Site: brandenburg
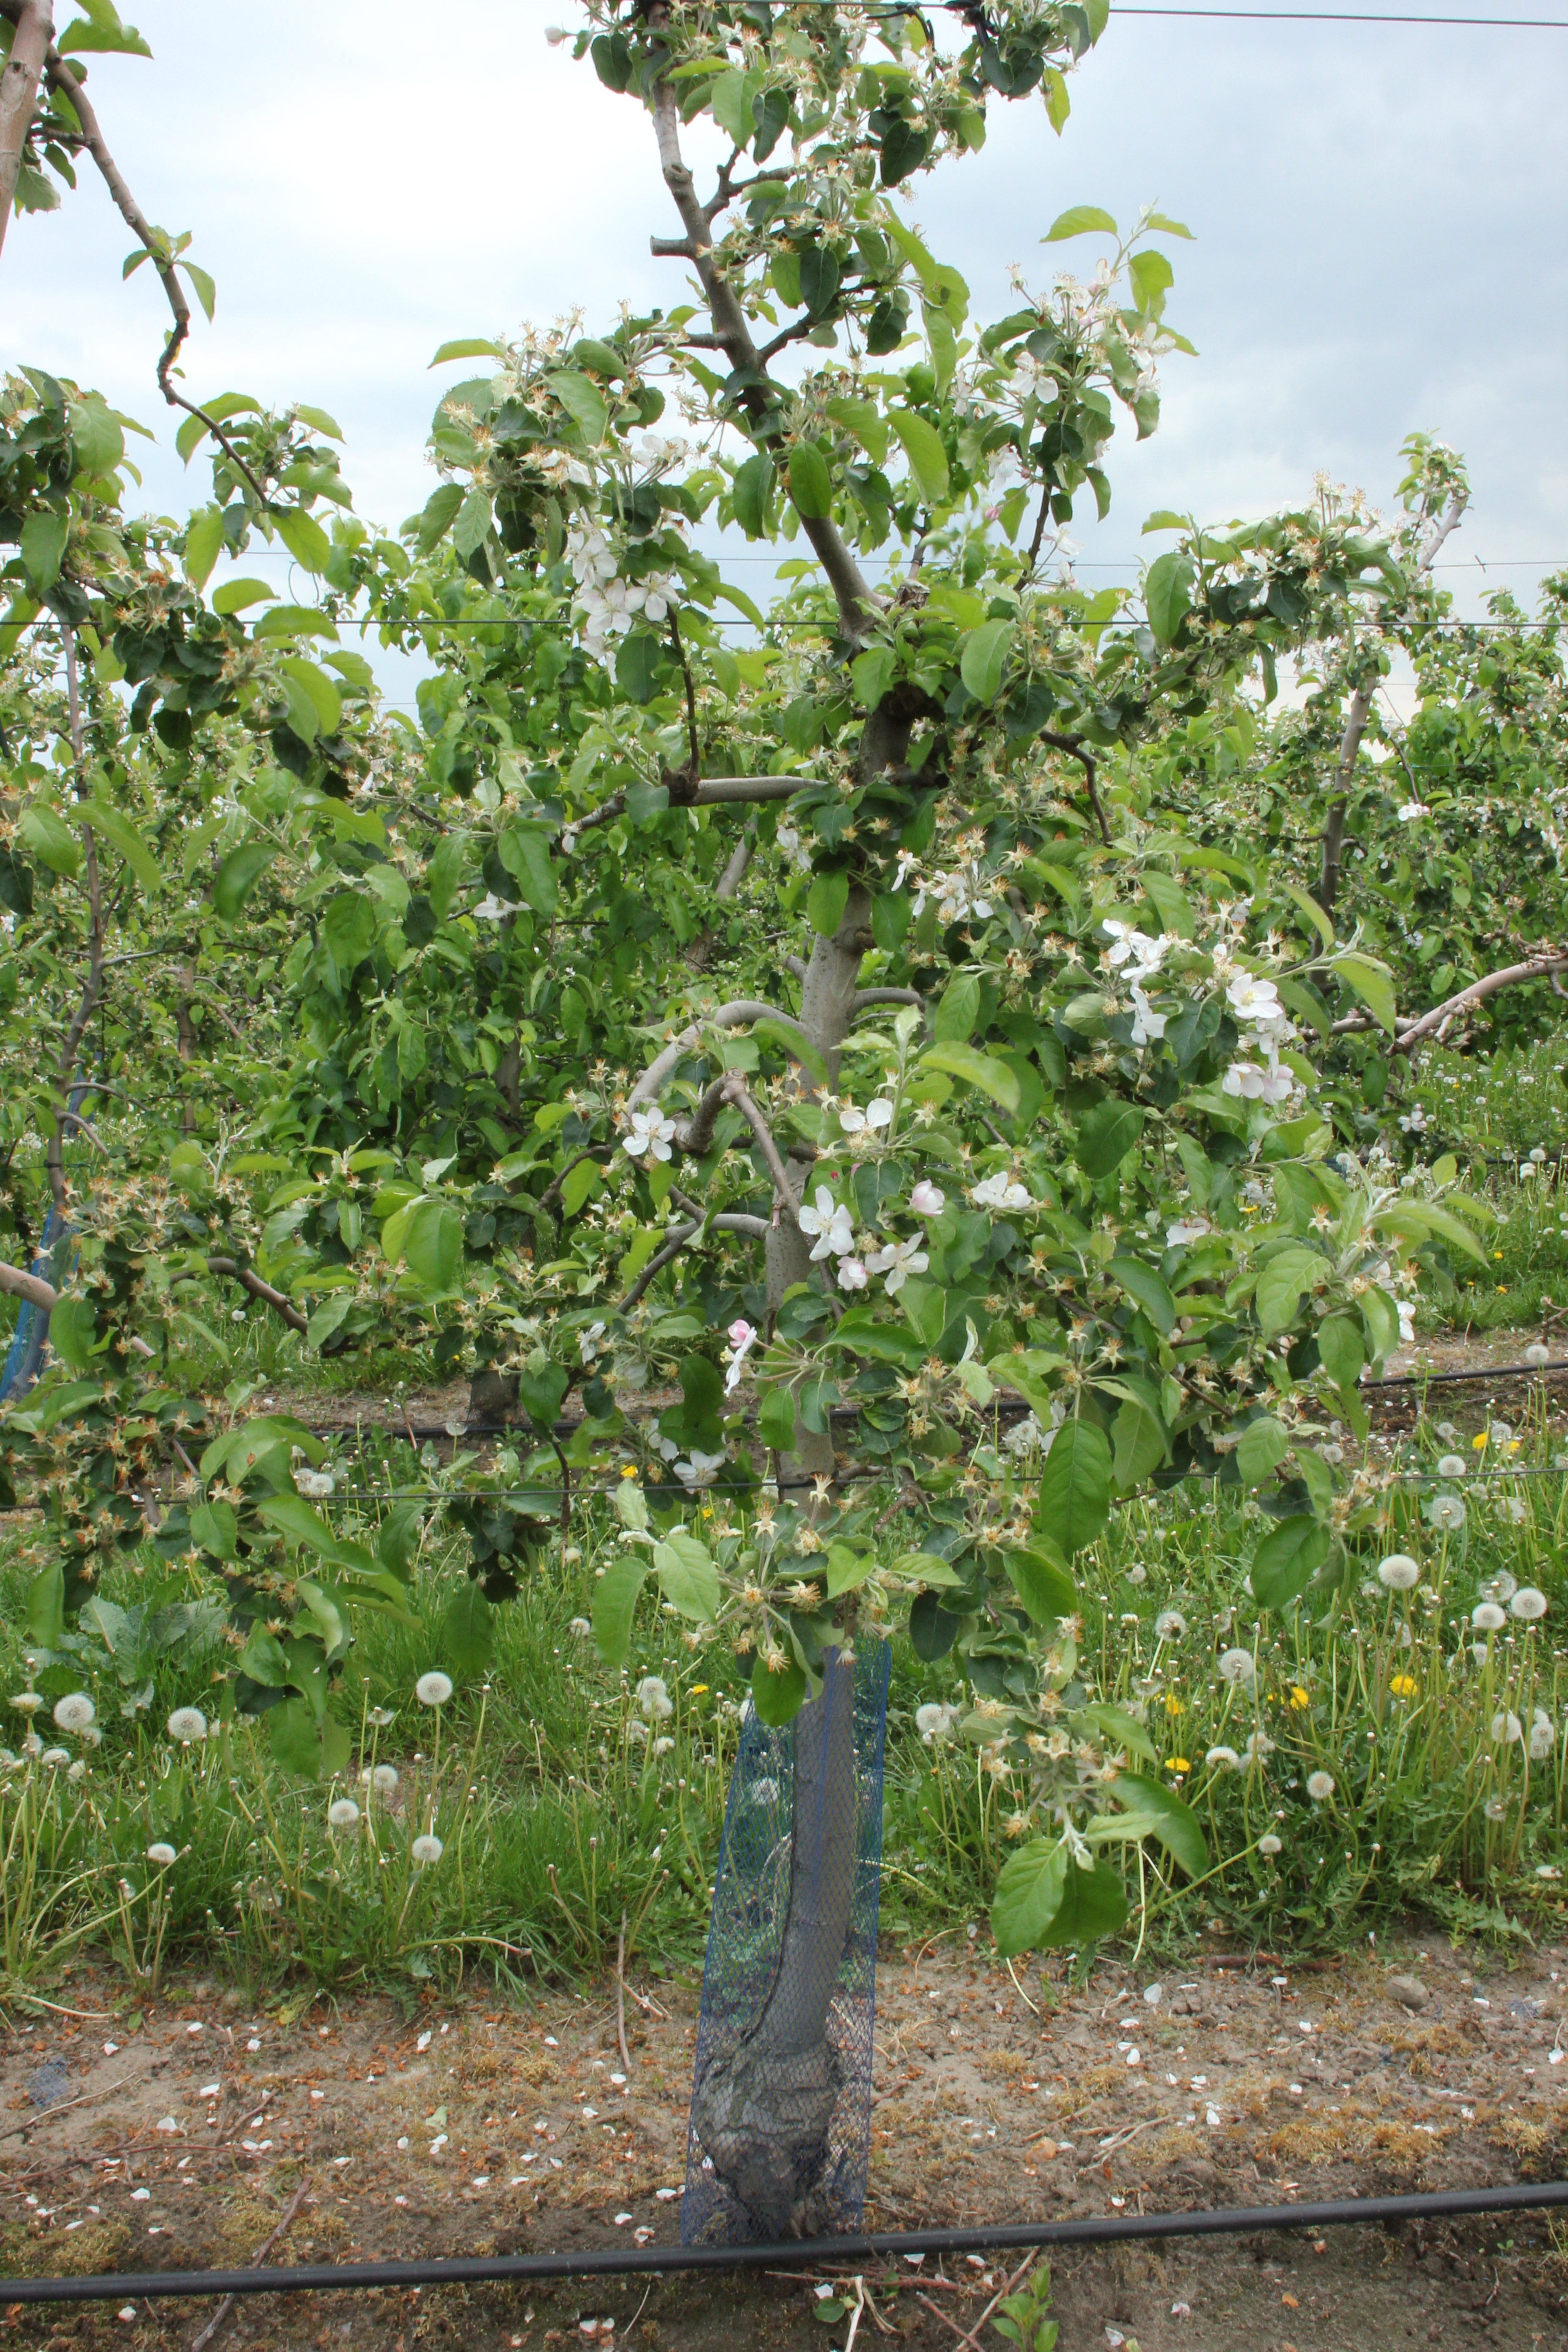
Growth stage (BBCH 67): Flowering